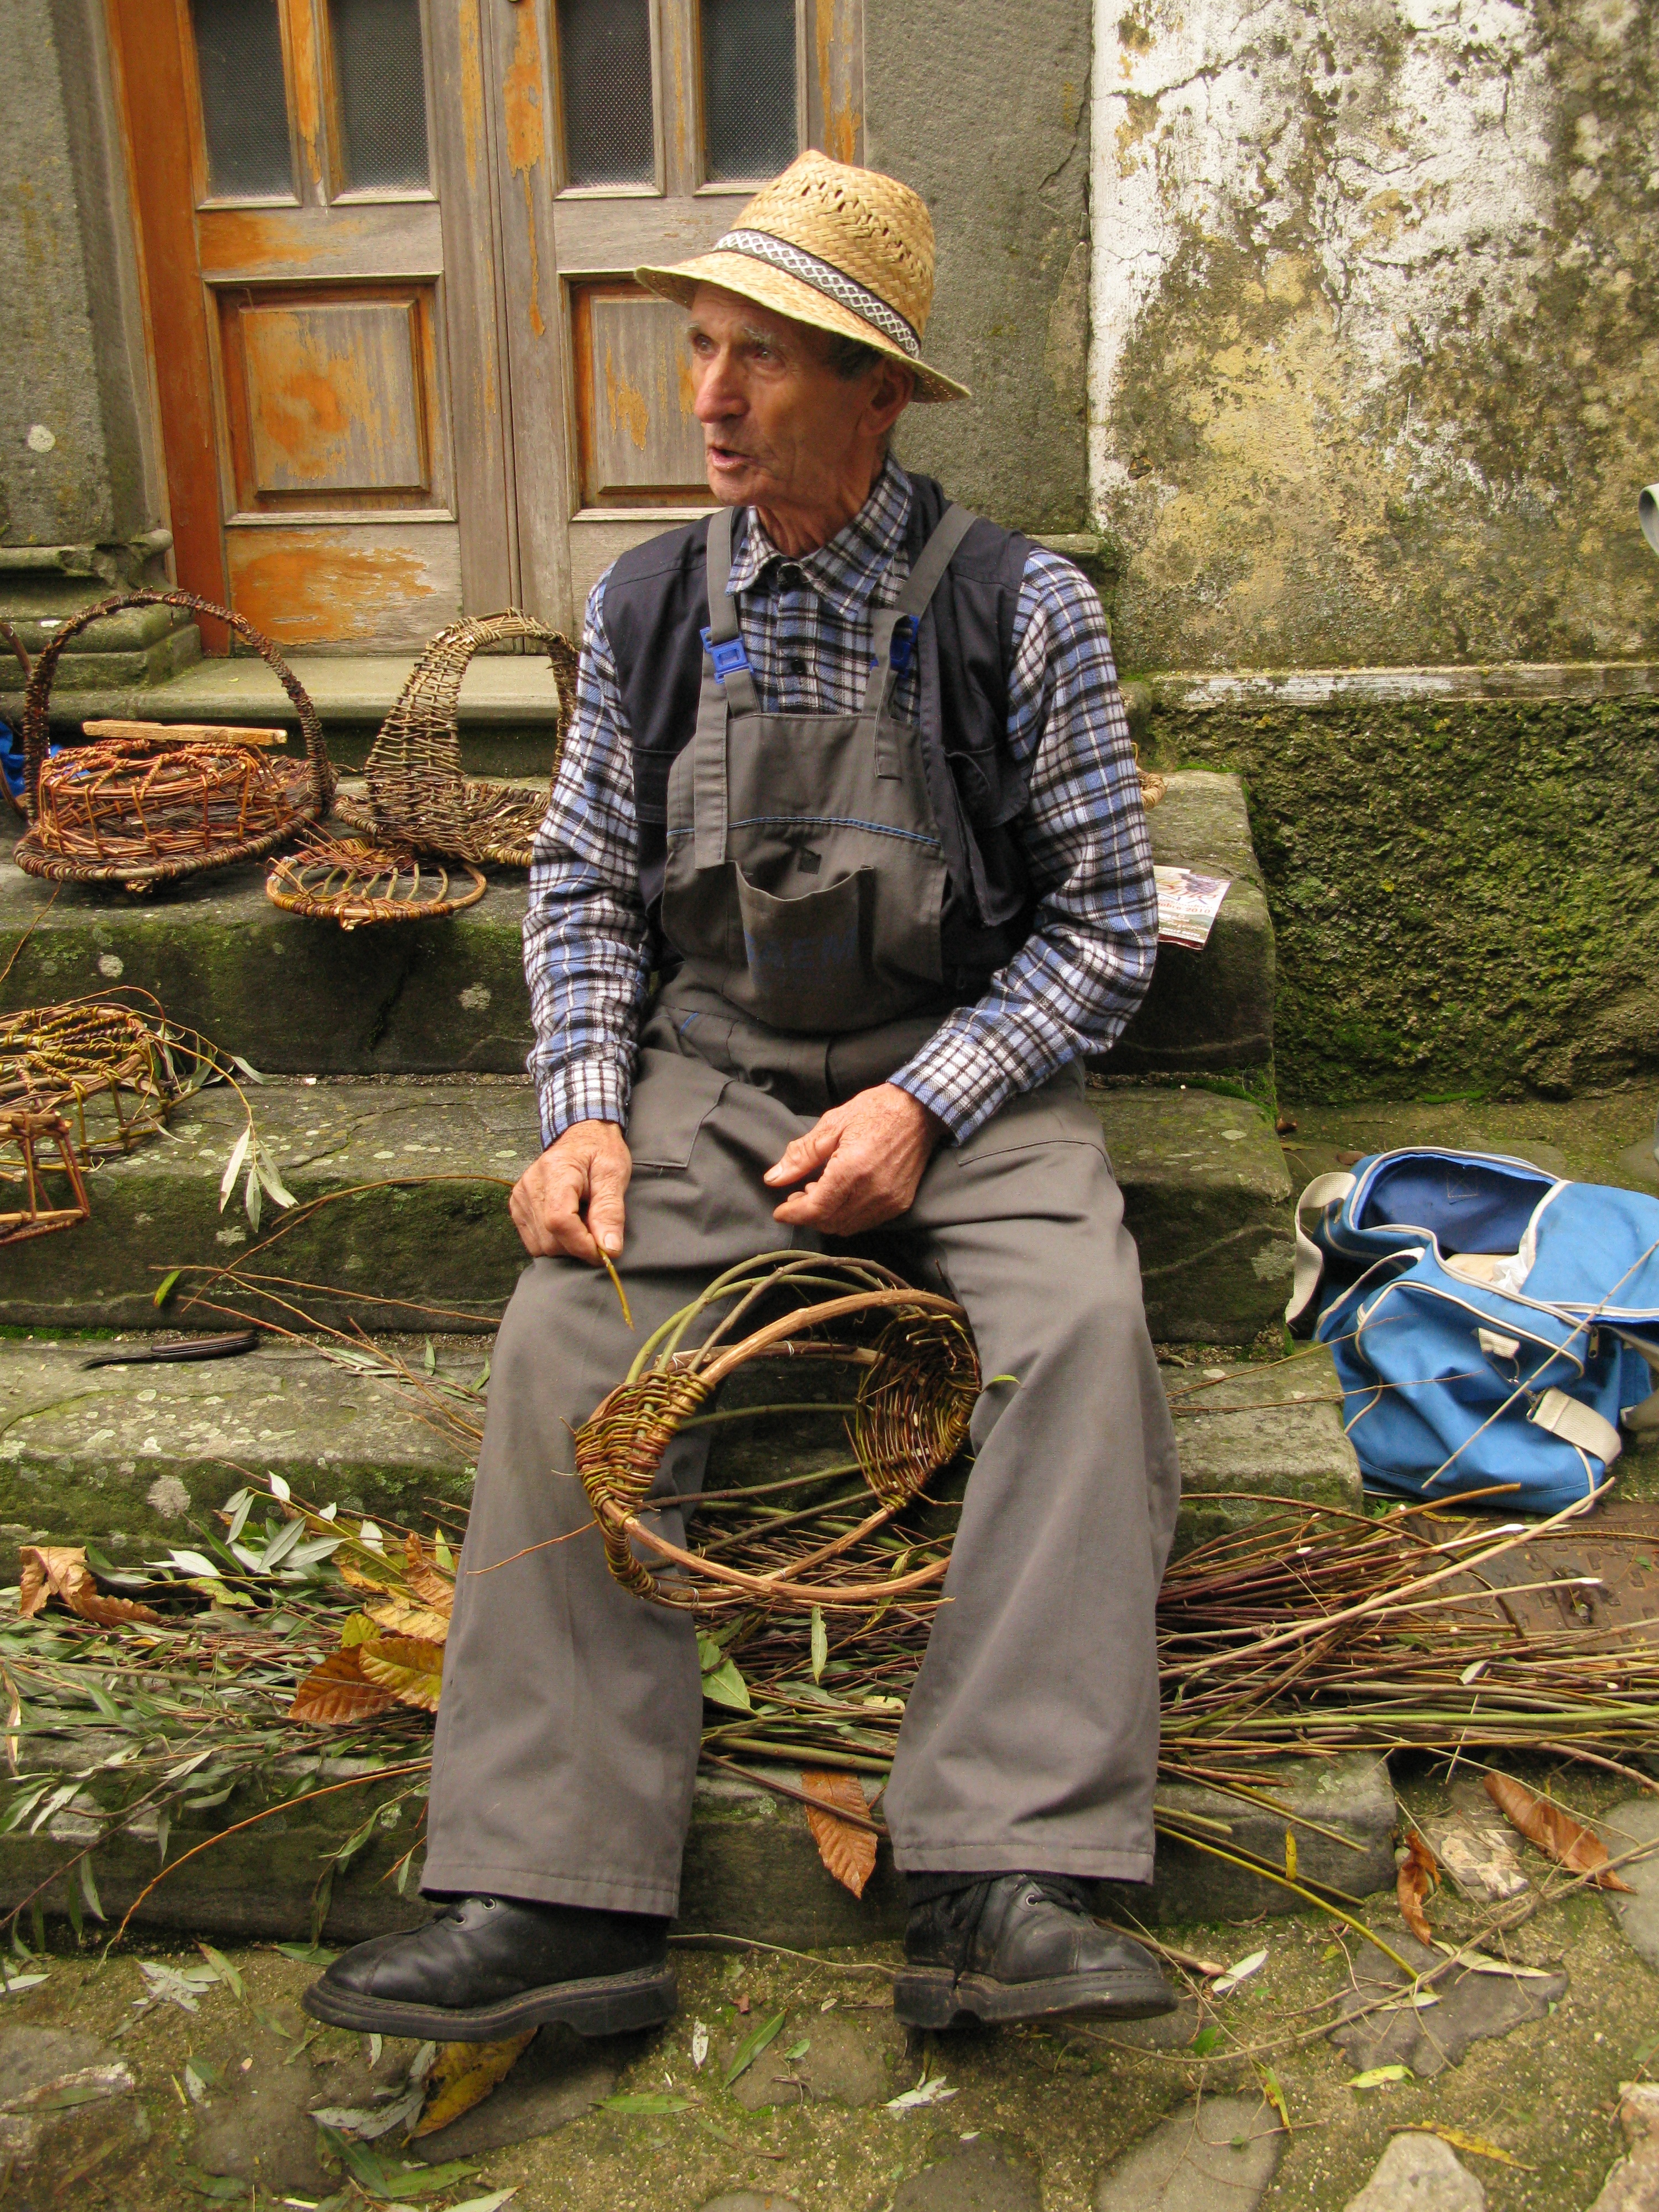
person, tuscany, lucca, craftsman of baskets, lupinaia